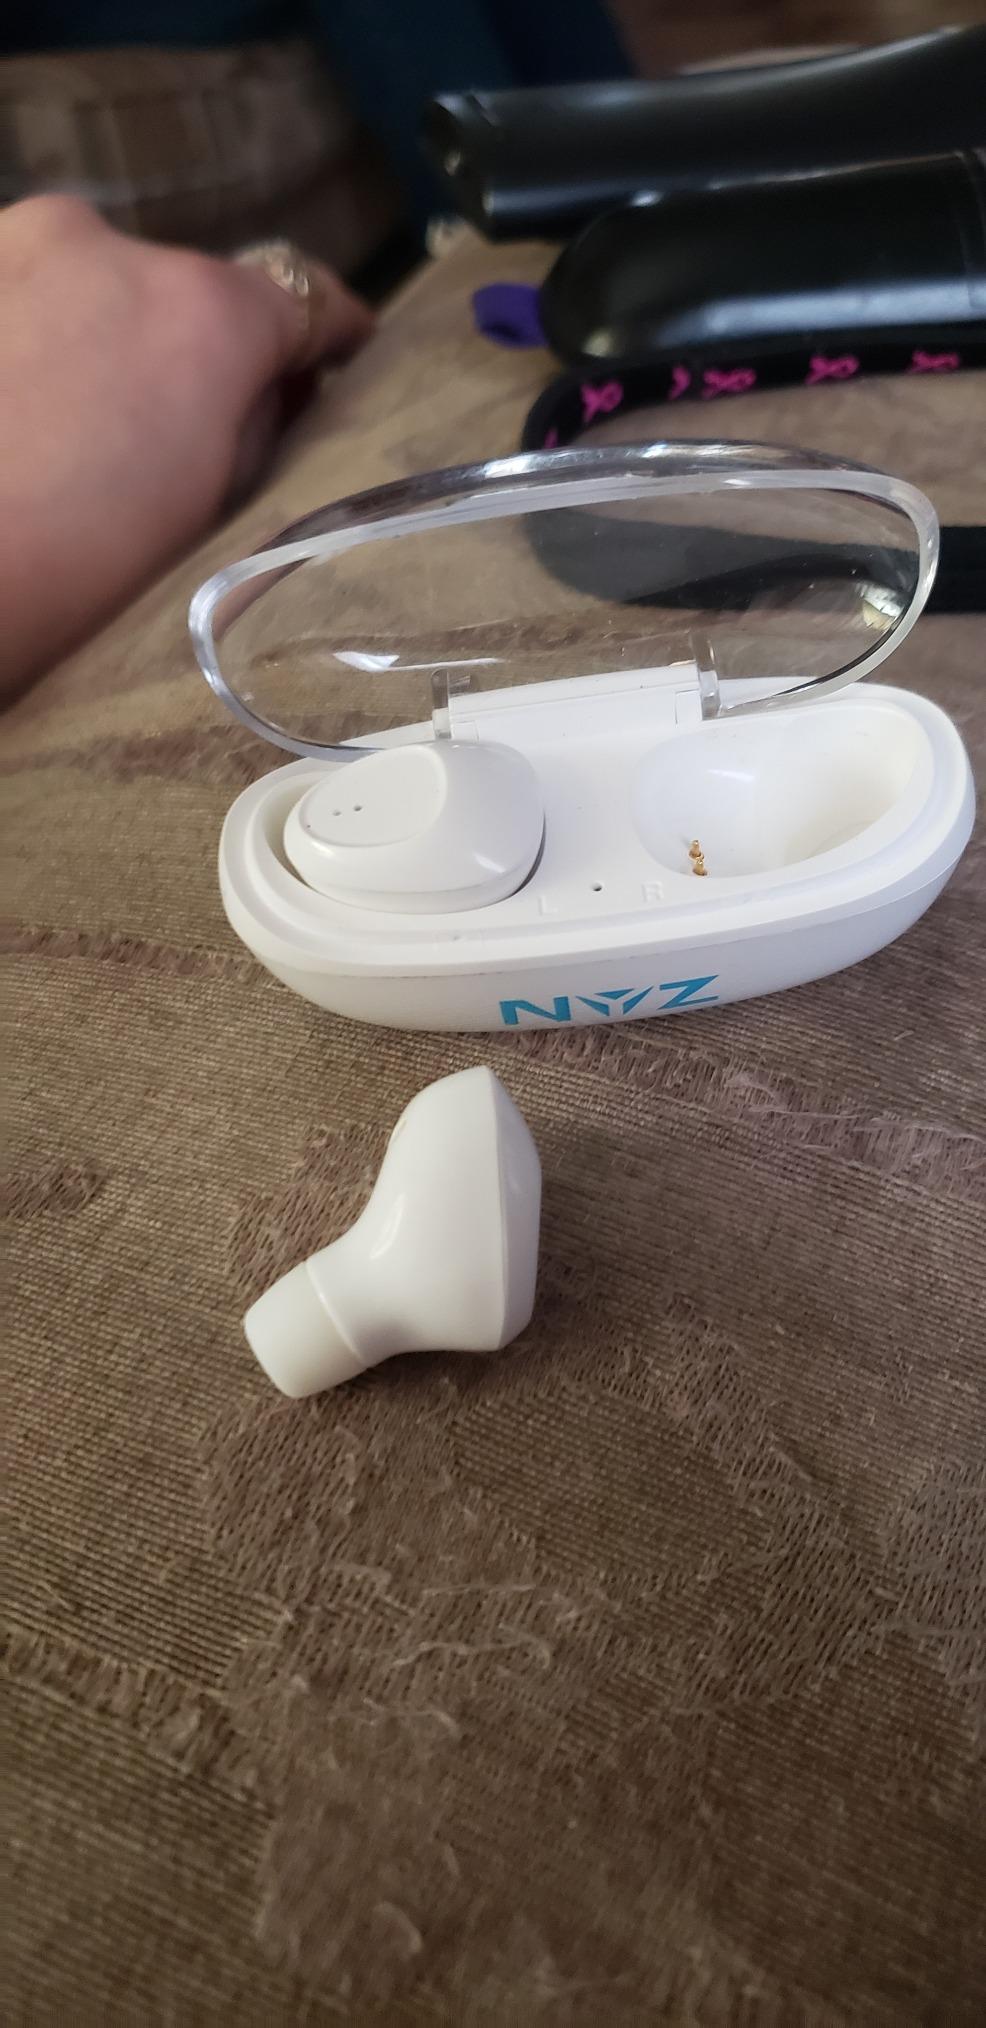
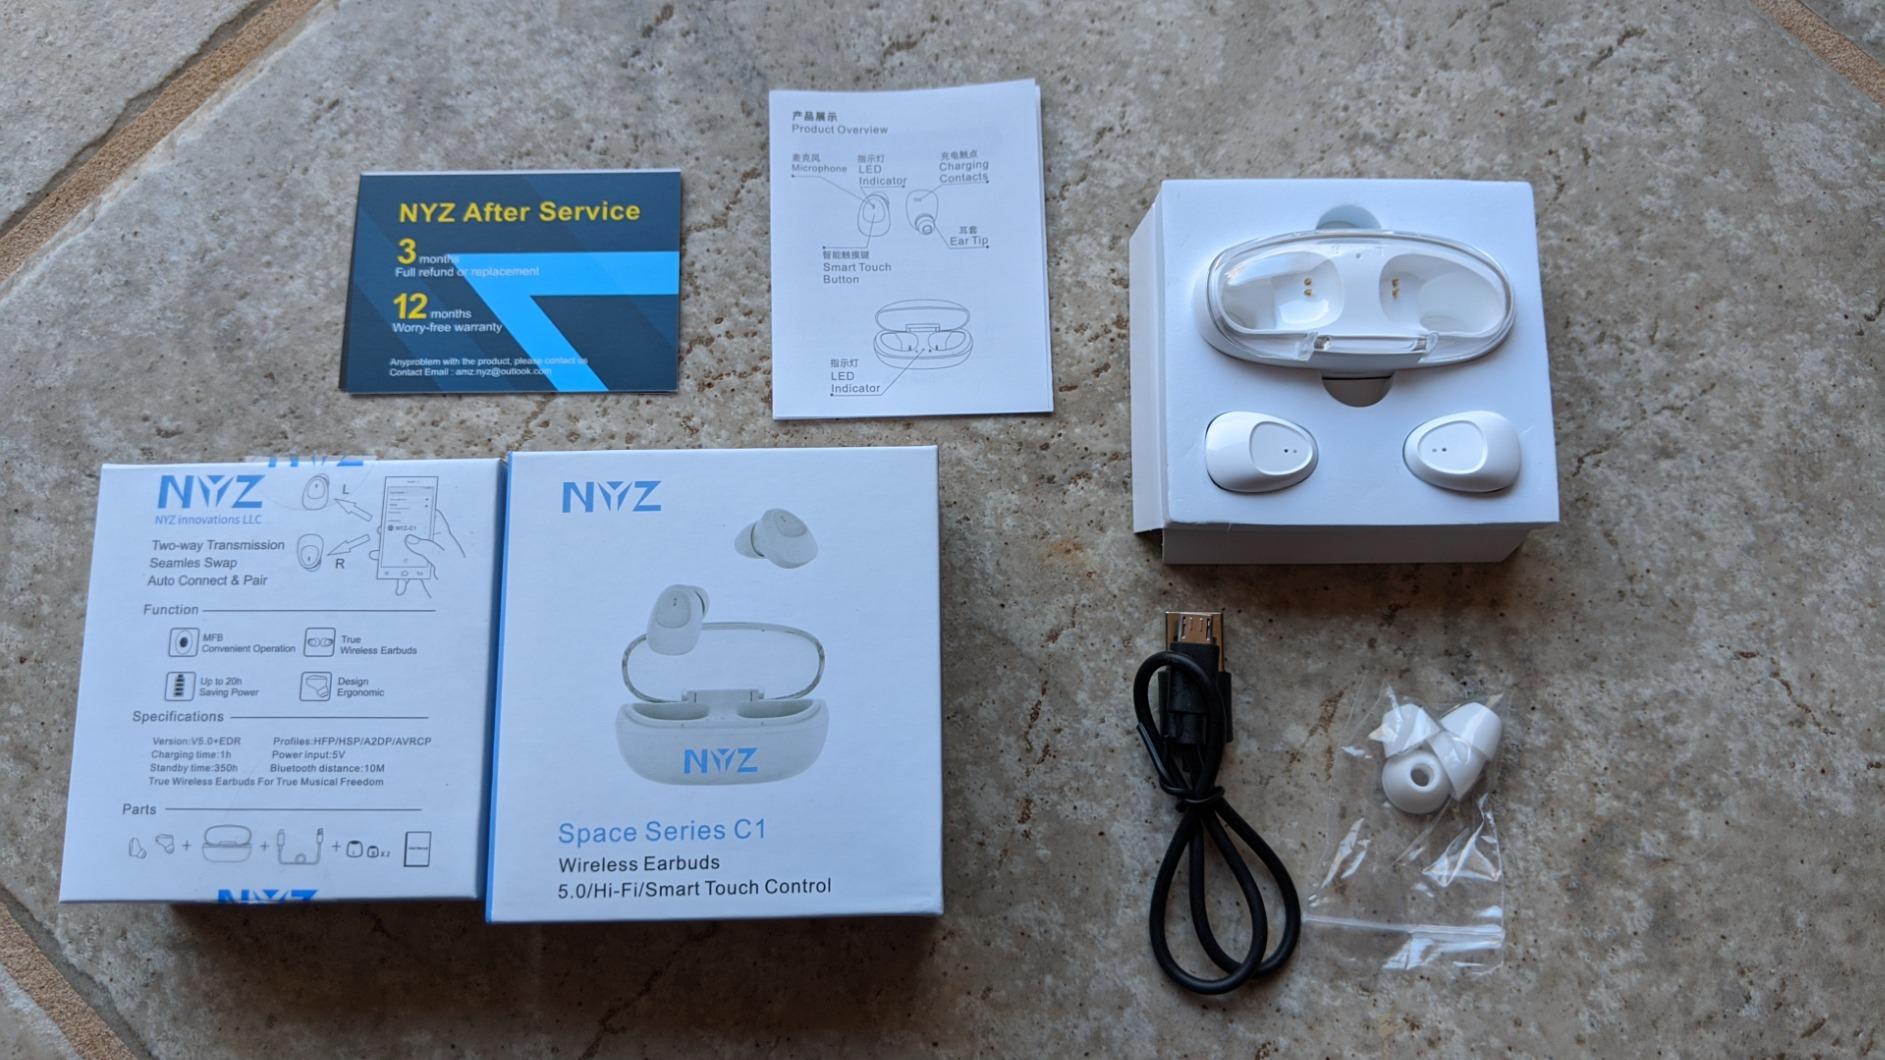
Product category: earbuds
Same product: yes